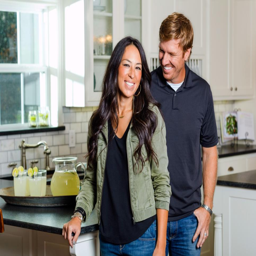
people transformed this kitchen on home improvement tv program .